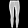
Label: Trouser